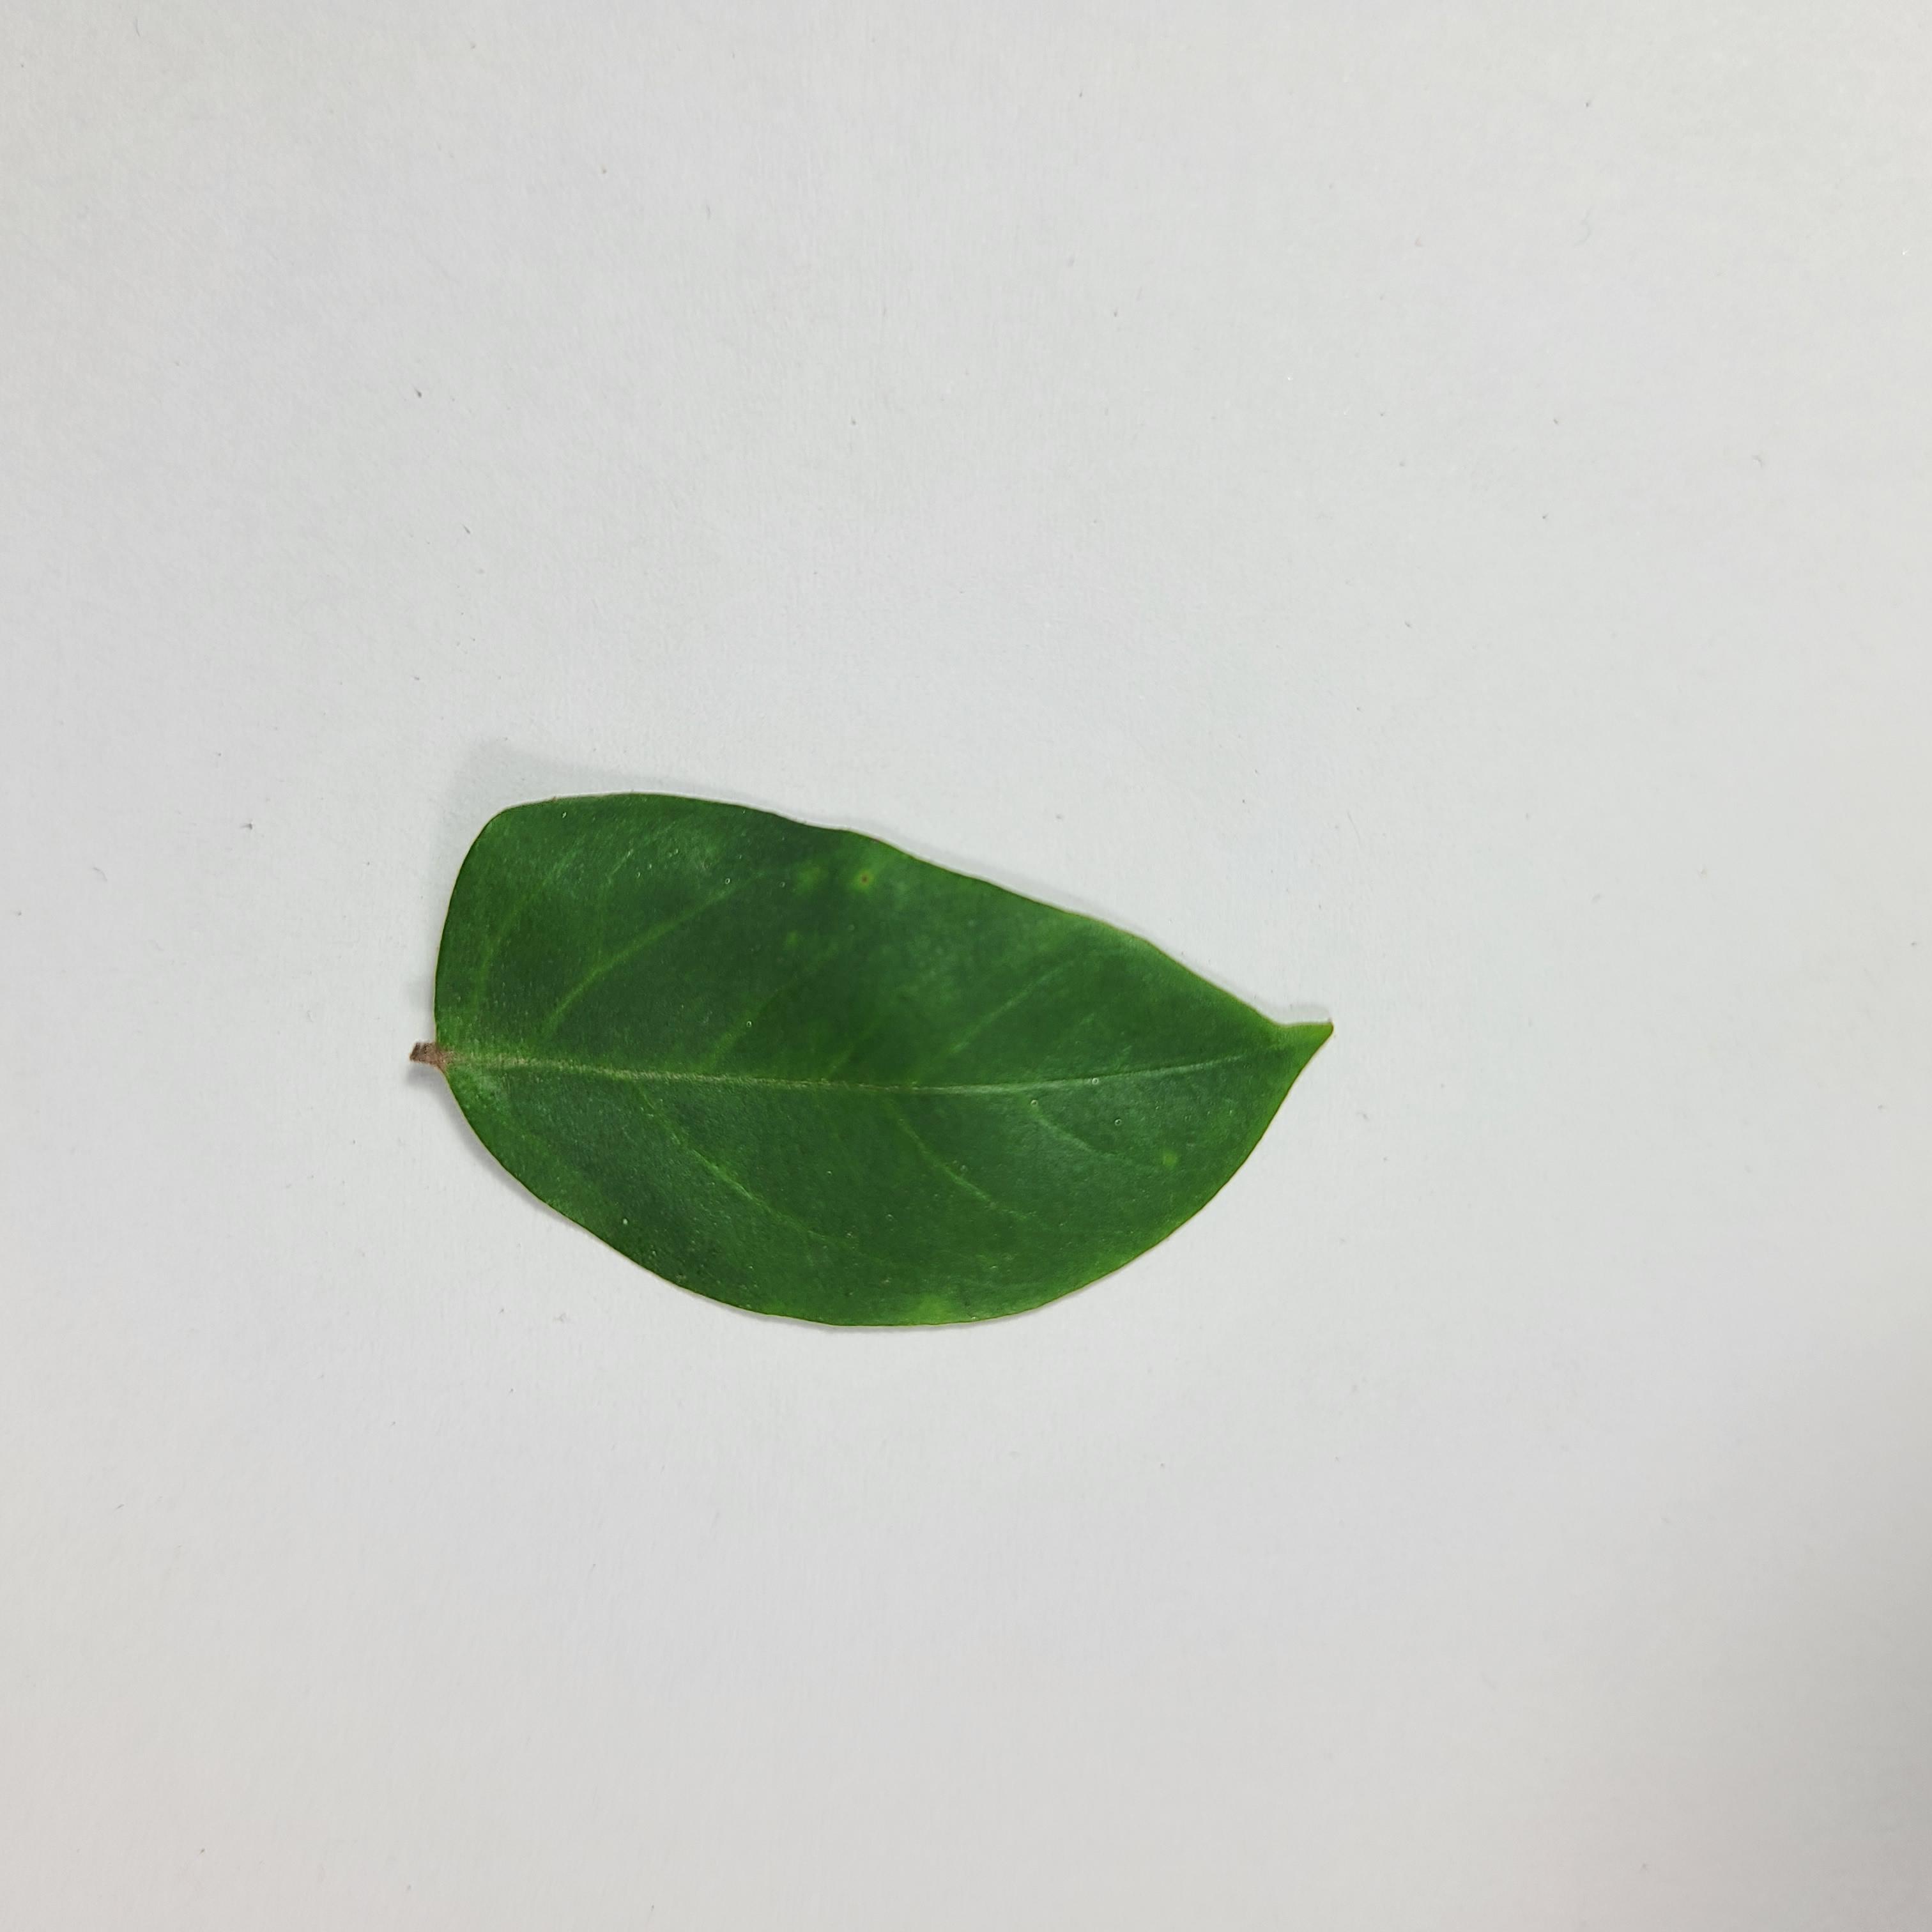
Label: Healthy Leaves